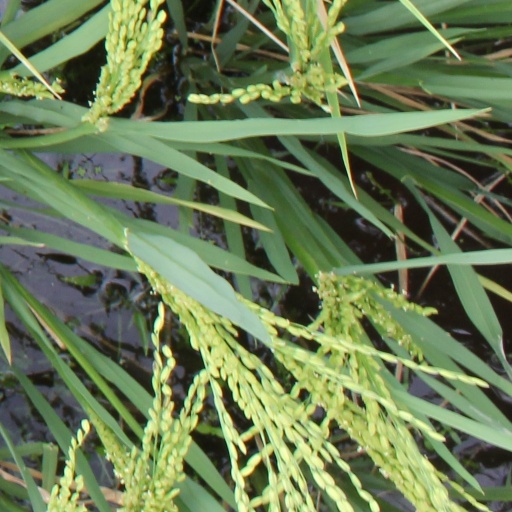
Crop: rice